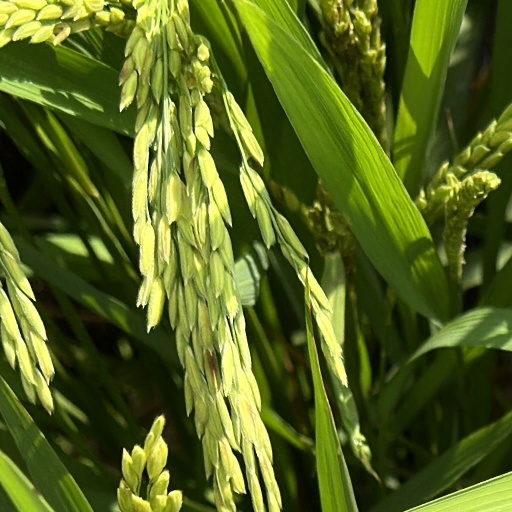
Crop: rice